Historic Turkey Creek High School

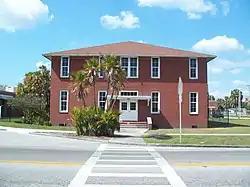

Historic Turkey Creek High School is a historic school in Plant City, Florida, United States. Originally built in 1927, the building is now used by the Turkey Creek Middle School.